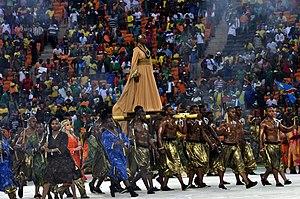
Un groupe d’artistes Sud africains transportant une chanteuse lors de la cérémonie de clôture de la CAN 2013 le 10 février 2013 au SOCCER CITY STADIUM de Johannesburg. This is an image with the theme ""Africa on the Move or Transport"" from: South Africa"
La culture de l'Afrique du Sud, pays d'Afrique australe, désigne d'abord les pratiques culturelles observables de ses 56 000 000 d'habitants.